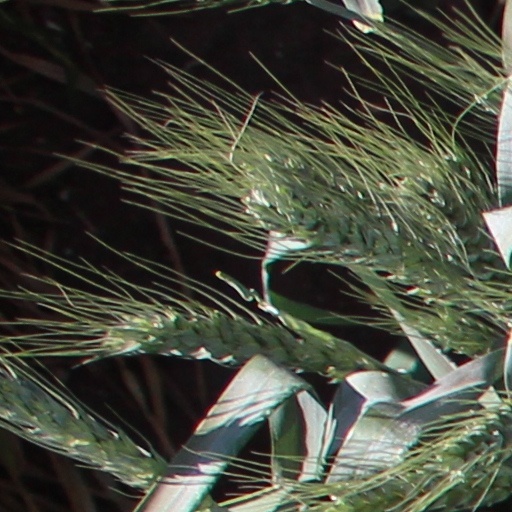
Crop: wheat